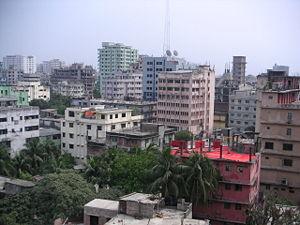
Cet article est partiellement ou en totalité issu de l’article de Wikipédia en allemand intitulé « Liste der Städte in Bangladesch ».